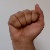
The image shows a hand gesture representing the letter 'A' in Indian Sign Language.